Louis Crews

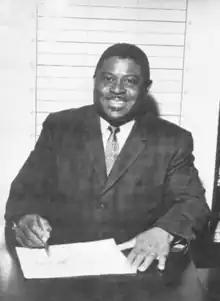

Louis C. Crews (March 27, 1917 – January 20, 2005) was an American athlete and sports coach. He was best known for his time as head football coach at Alabama A&M University, a position he held from 1960 to 1975. He also was head baseball and women's basketball coach at Alcorn Agricultural and Mechanical College (now known as Alcorn State University), head baseball coach at Alabama A&M, and served as head football and men's basketball coach at Jarvis Christian College. He is the all-time winningest head coach of the Alabama A&M Bulldogs football program. The team plays home games at Louis Crews Stadium, named in his honor.